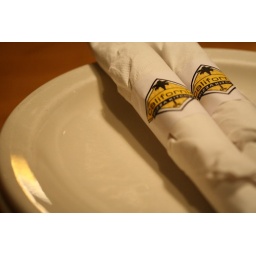
california pizza kitchen in Arlington